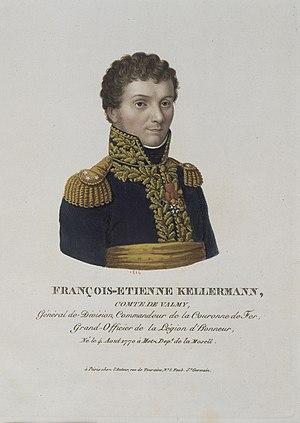
François Étienne Kellermann est un général français du Premier Empire. Second duc de Valmy, il fut pair de France sous la Monarchie de Juillet.